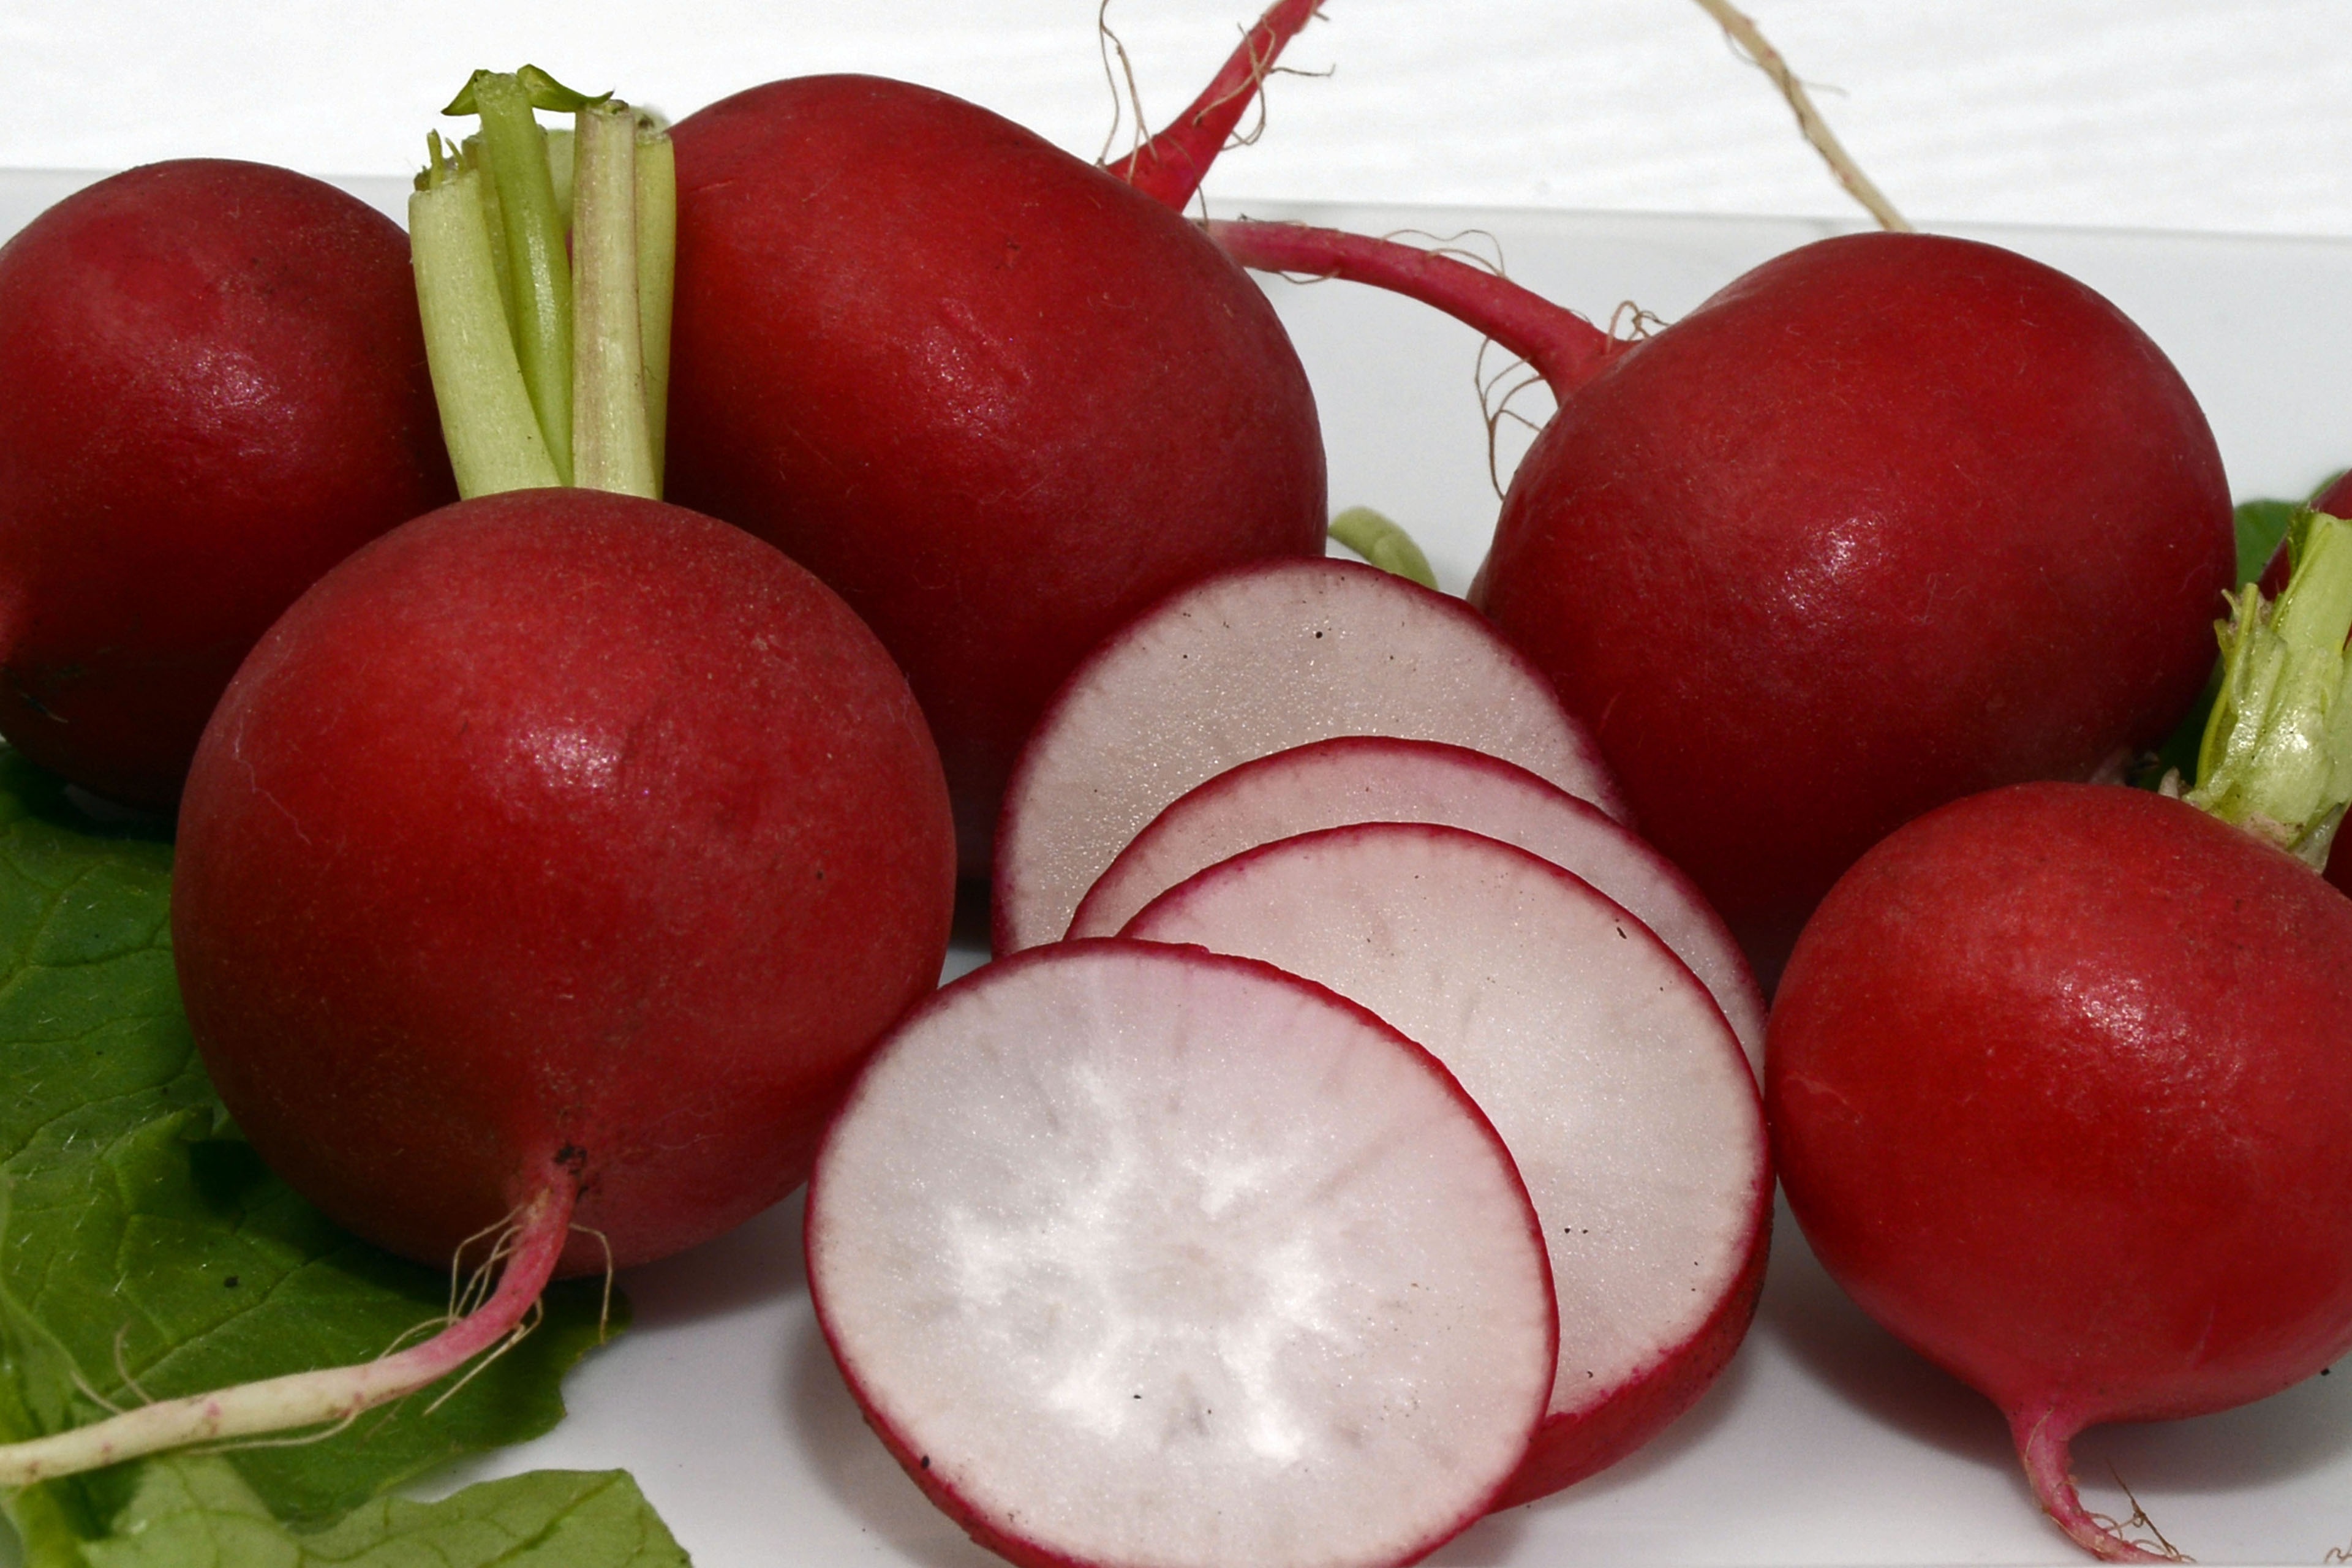
fruit, food, red, produce, vegetable, healthy, eat, radish, vegetables, raw, frisch, radishes, flowering plant, land plant